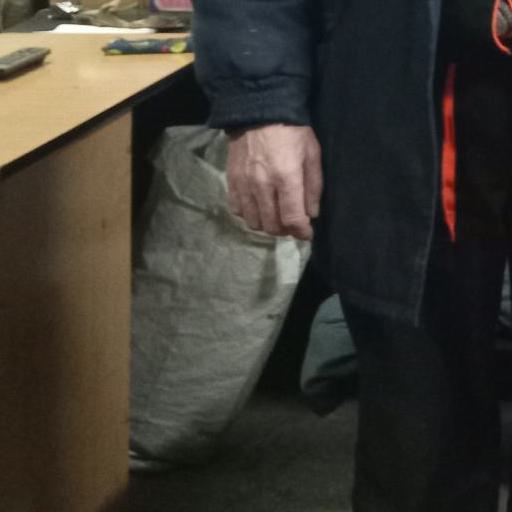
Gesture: no_gesture